Come Lasses and Lads

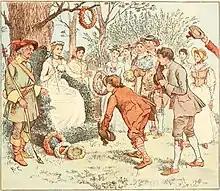
From Randolph Caldecott children's book Come Lasses and Lads, originally published in 1884

Come Lasses and Lads is a traditional 17th-century British song in 6/8 time signature with a "bright swing" mood, performed during festive dances around the Maypole. Folk words and music. There are many variants of the text, diverging in third-party details.